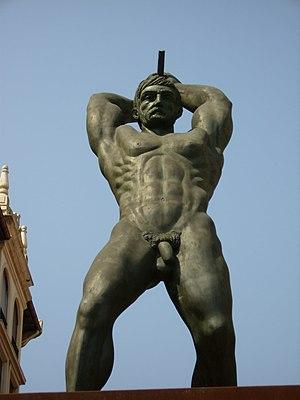
Barakaldo en basque ou Baracaldo en espagnol, est une commune de Biscaye dans la communauté autonome du Pays basque en Espagne.